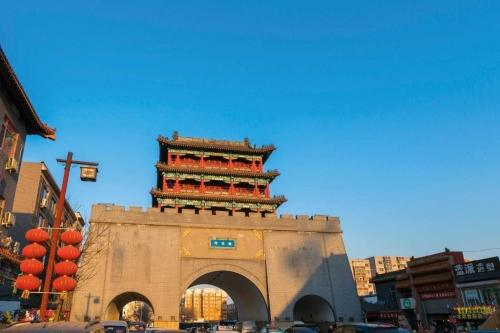
地标名称：抚近门
所在城市：沈阳市·大东区